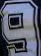
Number: 9